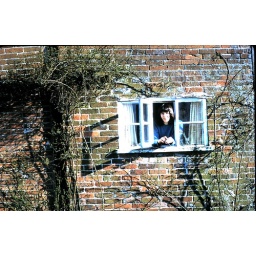
Me in the kitchen window